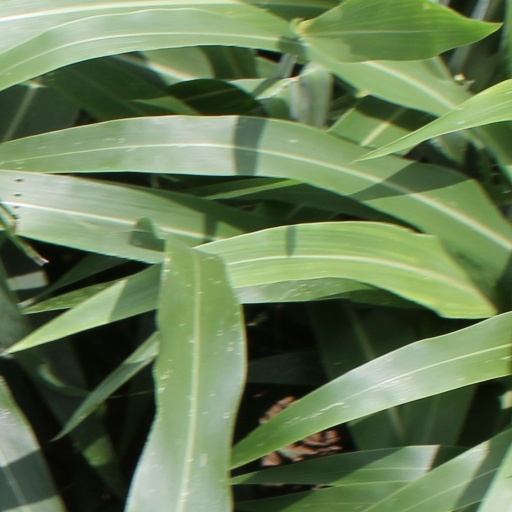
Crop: sorghum